Kristi Toliver

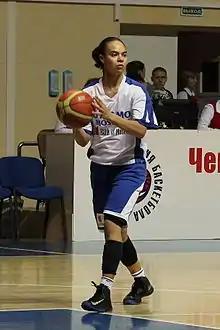
Toliver playing in Moscow, 2013

In the 2009–10 off-season, Toliver spent the first portion of the off-season in Israel playing for Raanana Hertzeliya. In the second portion of the off-season, Toliver played in Hungary for MKB Euroleasing Sopron. In the 2010–11 off-season, Toliver played in Turkey for Samsun Canik Belediyesi. From 2011 to 2014, Toliver played three off-seasons in Russia for Dynamo Moscow, winning back-to-back championships with the team in 2013 and 2014.